Śliwowica łącka

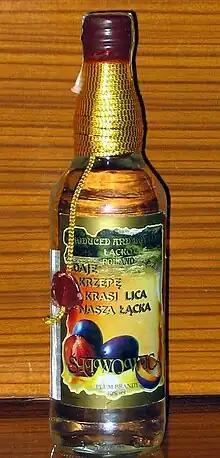

Śliwowica łącka (literally śliwowica from Łącko) is a plum brandy made traditionally in the mountainous regions of Łącko in southern Poland.